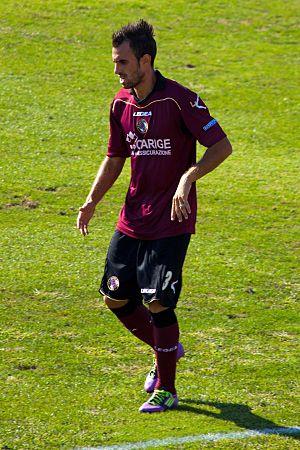
Giuseppe Gemiti est un footballeur allemand d'origine italienne.